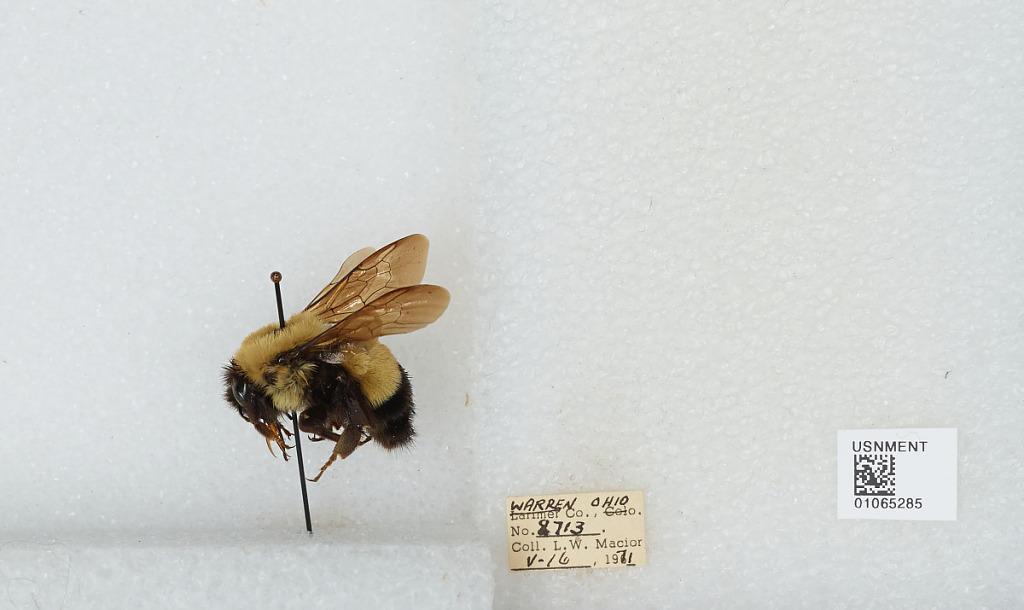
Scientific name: Bombus (Bombus) affinis Cresson
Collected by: L. Macior
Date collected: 1971-5-16
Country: United States
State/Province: Ohio
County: Warren
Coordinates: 39.4242, -84.1856